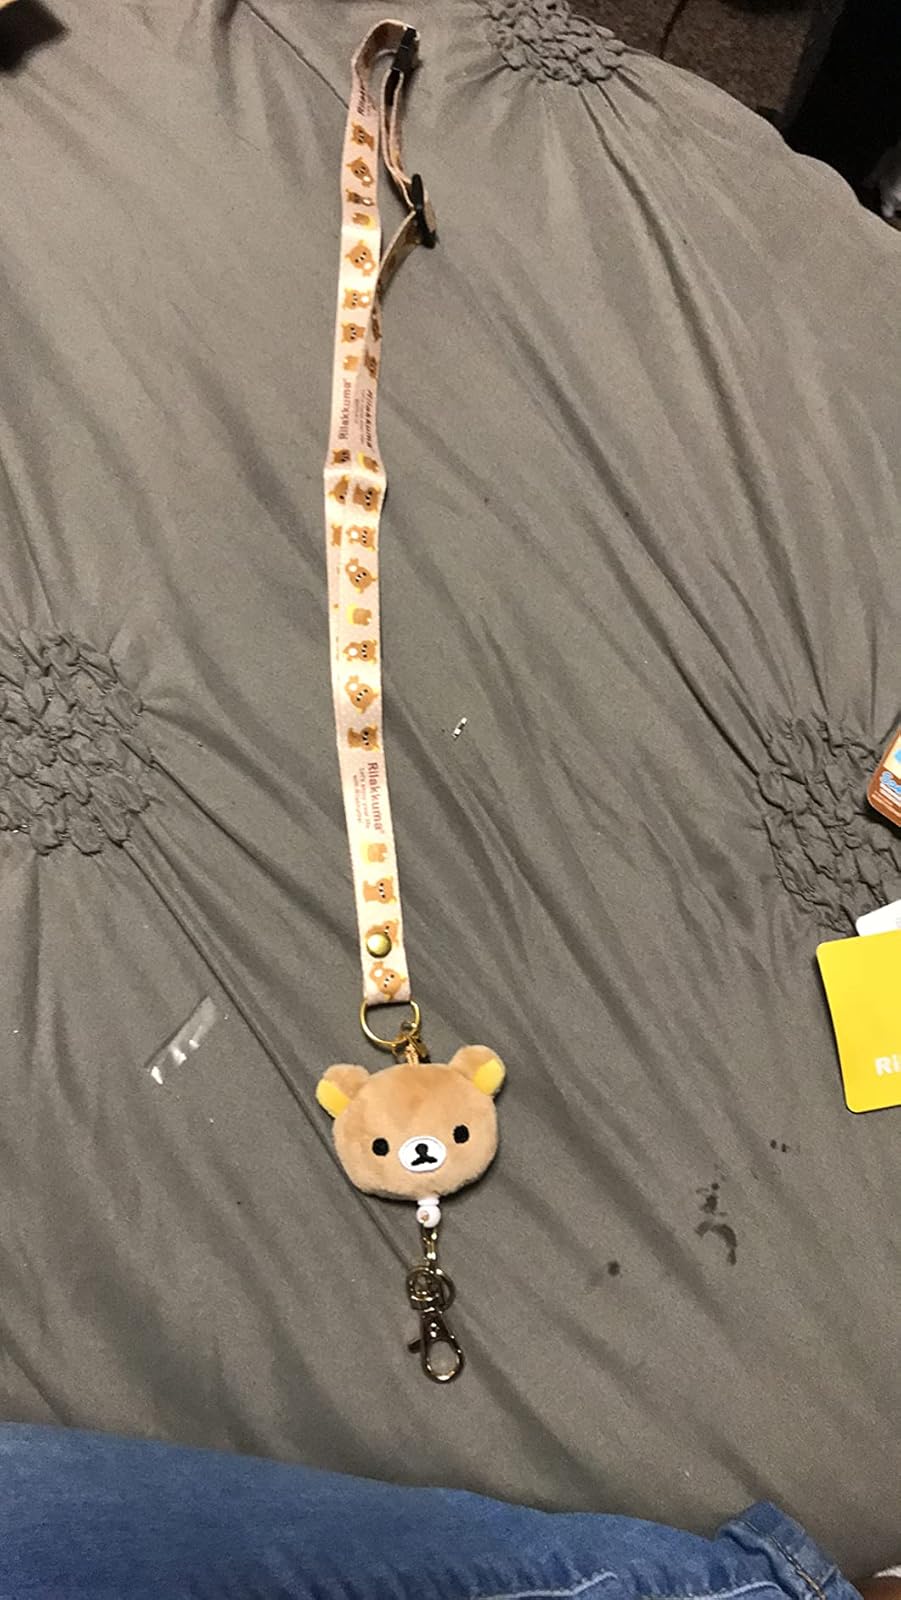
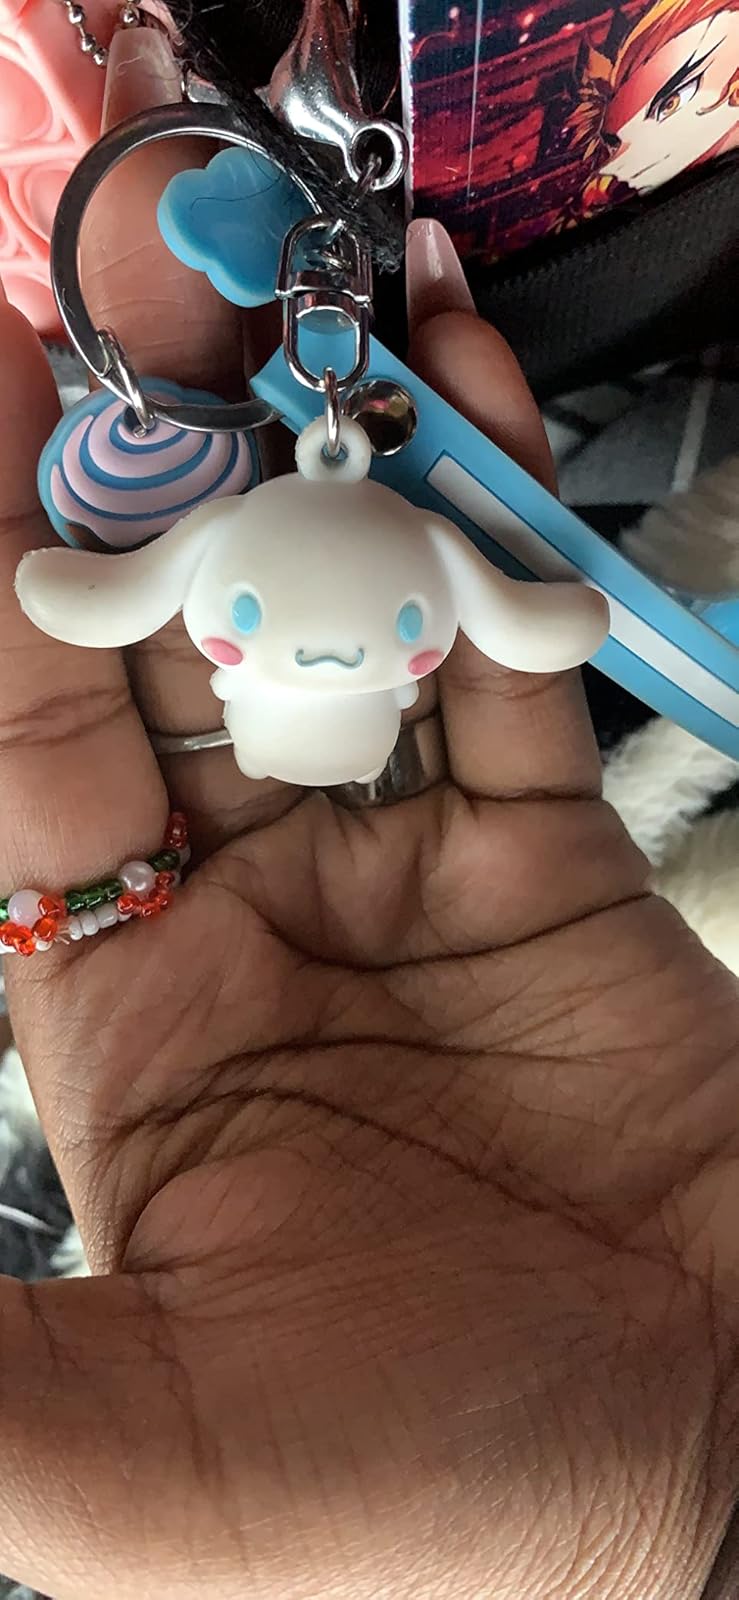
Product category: accessories_keychain
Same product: no